Patri J. Pugliese

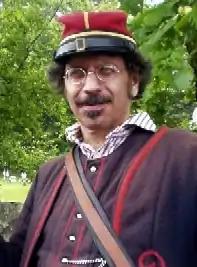
in Zouave uniform as a Civil War reenactor, Memorial Day, May 29, 2006

Patri J. Pugliese (May 11, 1950 – February 11, 2007) was a historian of science, dance, and fencing, as well as a teacher of historical dance.